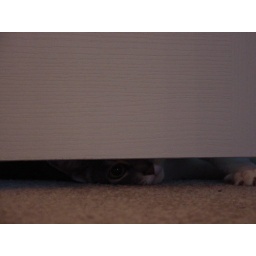
Cameo looking under our bedroom door